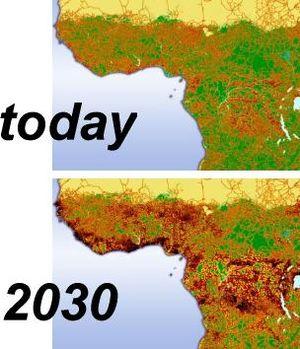
Scénarios prospectifs réalisé dans le cadre d'une étude visant à réduire la fragmentation écologique de l'habitat des grands singes en Afrique centrale 2002-2032. Newton. Les grands singes - la route. 2002. PNUE. Cartographie par Hugo Ahlenius, du PNUE / GRID-Arendal (cartes déposées dans le domaine public)
Le concept écologique de dette d’extinction prédit les extinctions futures d'espèces en raison d'événements passés. Dans le domaine de la biologie de la conservation, deux notions opposées de dette d’extinction et de crédit de colonisation ont été proposées par D. Tilmann dans les années 1990 pour décrire ces deux situations discrètes et potentiellement fréquentes, où un observateur peut avoir une impression tout à fait fausse de bon état écologique dans le premier cas ou au contraire, d'une situation irrémédiablement dégradée alors que ce n'est peut-être pas le cas.
La fragmentation des forêts désigne toutes les formes de fragmentation des habitats naturels forestiers.